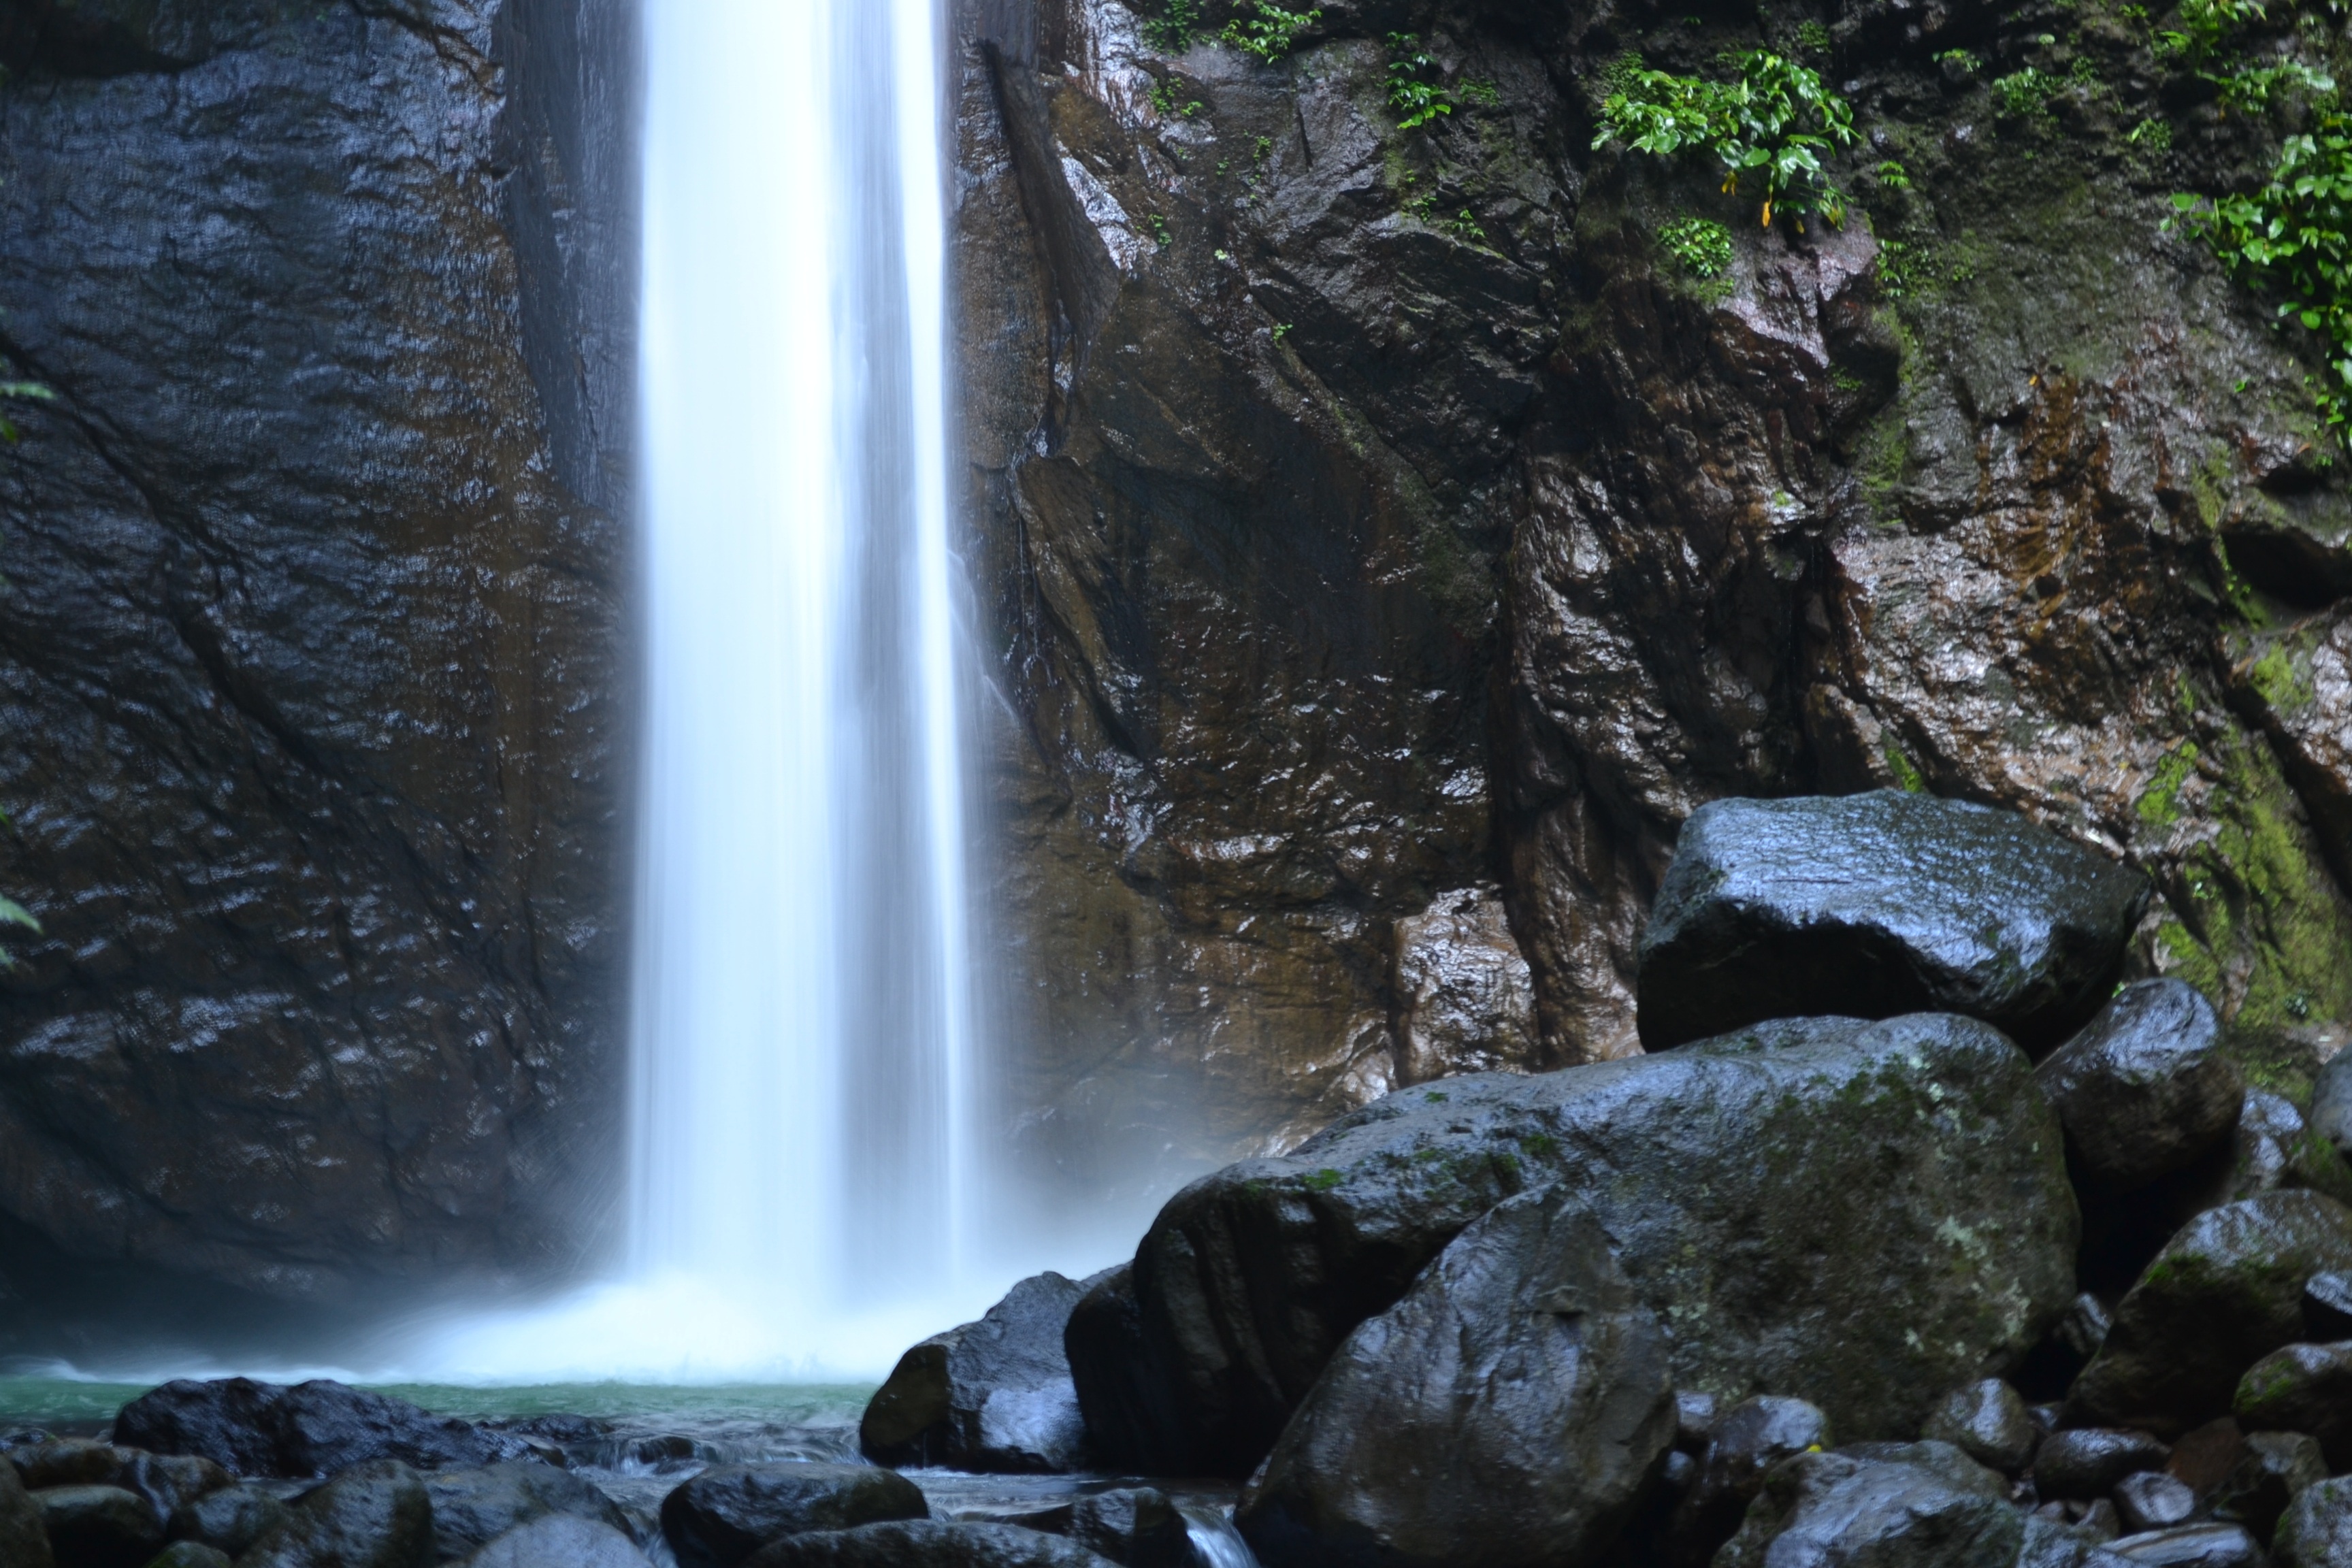
landscape, water, nature, forest, rock, waterfall, wilderness, stream, scenic, natural, autumn, body of water, rocks, relaxation, rainforest, wasserfall, water feature